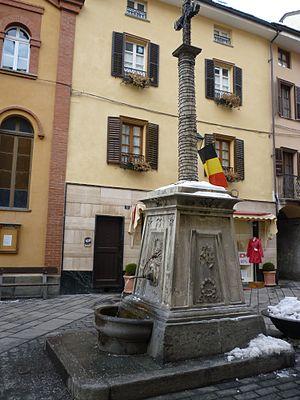
La Croix de Calvin est un monument situé dans le centre historique d'Aoste.